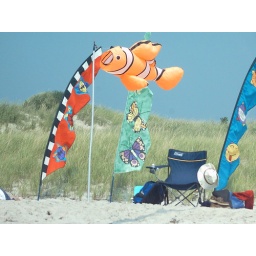
That's my beach chair but I'm not in it, someone had to take the picture!